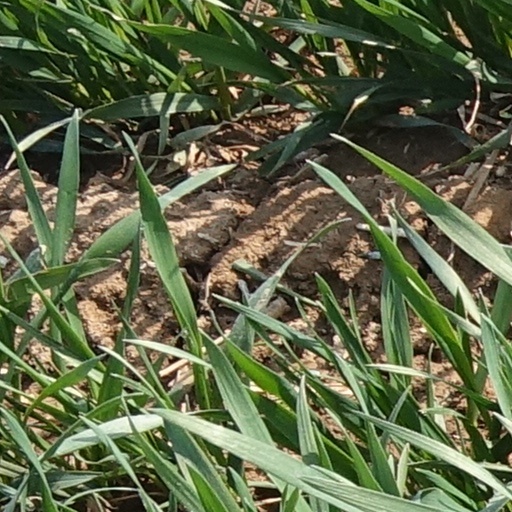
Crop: wheat